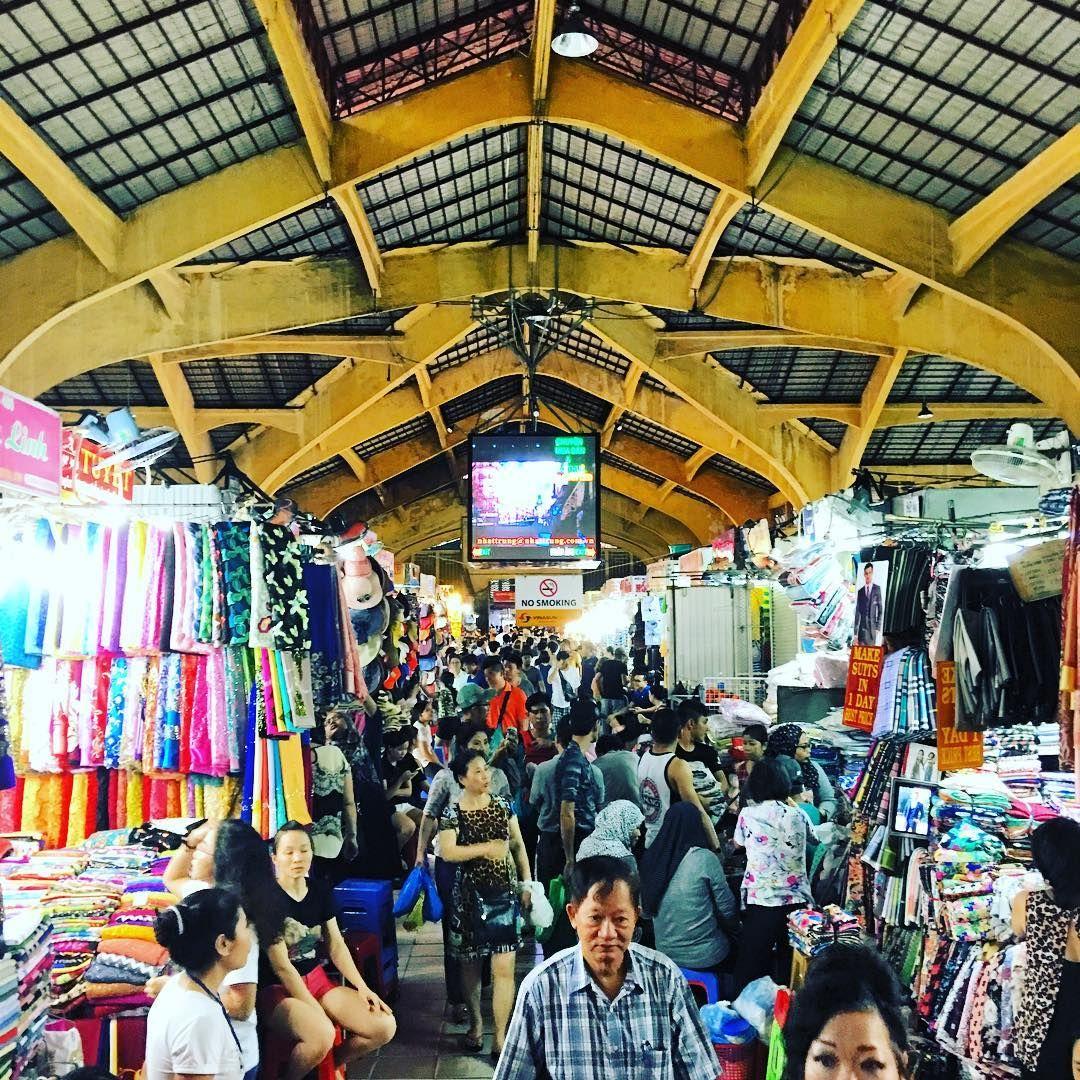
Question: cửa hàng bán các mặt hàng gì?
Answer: cửa hàng bán quần áo